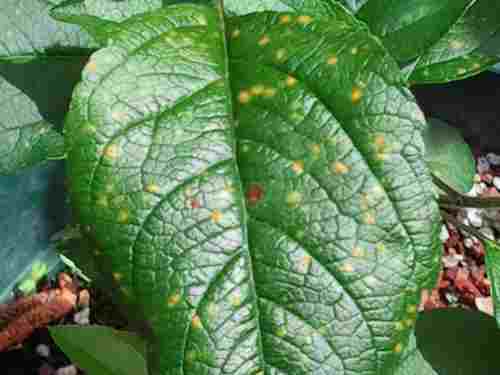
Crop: apple
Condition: rust